Qʼuqʼumatz

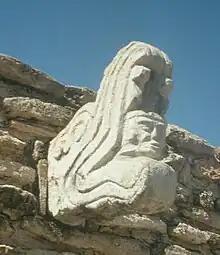
Ballcourt marker at Mixco Viejo, depicting Qʼuqʼumatz carrying Tohil across the sky in his jaws

Qʼuqʼumatz (alternatively Gukumatz) was a god of wind and rain of the Postclassic Kʼicheʼ Maya. It was the Feathered Serpent that according to the "Popol Vuh" created the world and humanity, together with the god Tepeu. It carried the sun across the sky and down into the underworld and acted as a mediator between the various powers in the Maya cosmos. It is considered to be the equivalent of the Aztec god Quetzalcoatl and of Kukulkan, of the Yucatec Maya.